EOY Cosplay Festival

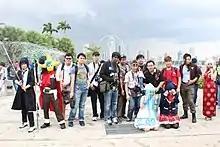
Cosplayers and photographers at EOY Cosplay Festival 2012

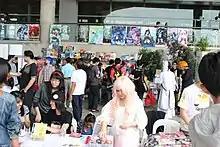
Doujin and Anime Merchandise Booths at EOY Cosplay Festival 2012

Kyouyaku Yume is a blue-haired girl with no recollection of her identity and past. With a vaguely written clue and a turquoise pebble which she found on herself when she awoke, she goes on a journey of self-discovery.